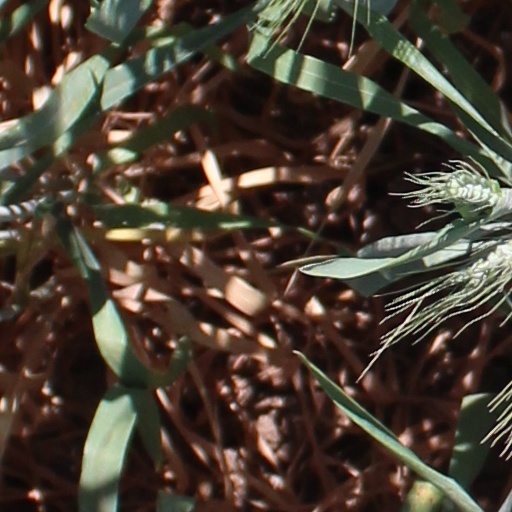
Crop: wheat